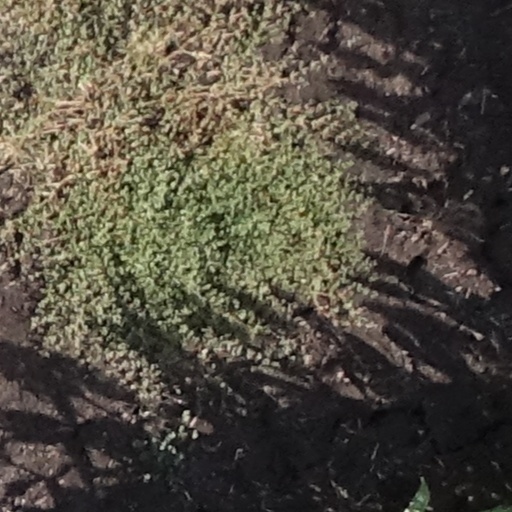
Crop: sorghum